List of churches in the Diocese of London

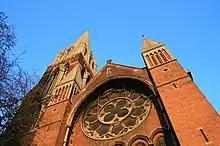
The church of St Augustine's, Kilburn

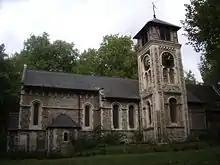
St Pancras Old Church is thought to be one of the oldest sites of Christian worship in England.

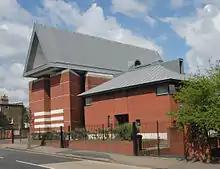
St Paul's, Harringay replaced a 19th-century church building, destroyed by fire, in 1993.

est. 1882. Permanent building 1891, rebuilt 1972. Closed 2004, but church meets occasionally in schools and homes. 1904 dedication to St Paul